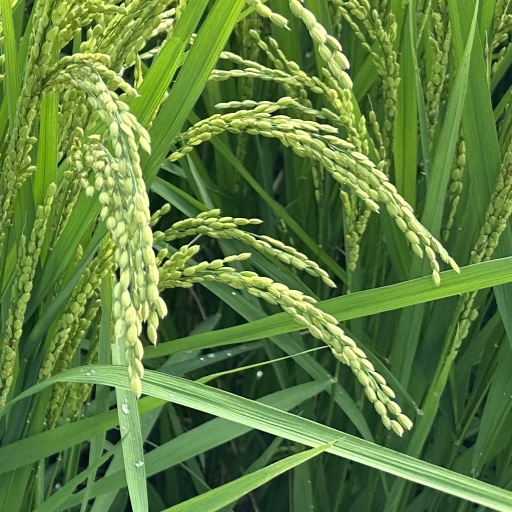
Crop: rice